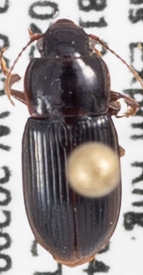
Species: Harpalus desertus
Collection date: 2020-09-02
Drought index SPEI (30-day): -1.77
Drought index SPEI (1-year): -0.9
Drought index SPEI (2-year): -0.2